GASPACS

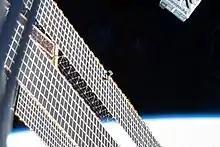
GASPACS moments after deployment from the International Space Station

GASPACS was delivered to Nanoracks on September 23, 2021. On December 21, 2021, GASPACS was launched to the International Space Station aboard SpaceX CRS-24, as part of NASA mission ELaNa 38. One month later, on January 26, 2022, GASPACS was deployed from the ISS via a Nanoracks CubeSat Deployer by U.S. astronauts Raja Chari and Thomas Marshburn.